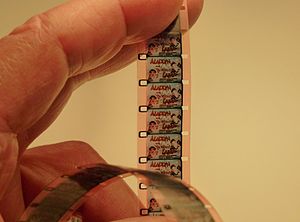
Ub Iwerks
16mm farvefilm-kopi af filmen Aladdin tegnet af Ub Iwerks
Ub Iwerks var en dobbelt Academy Award vindende amerikansk tegner, animator og opfinder, som bl.a. var med til at skabe Oswald the Lucky Rabbit og Mickey Mouse.